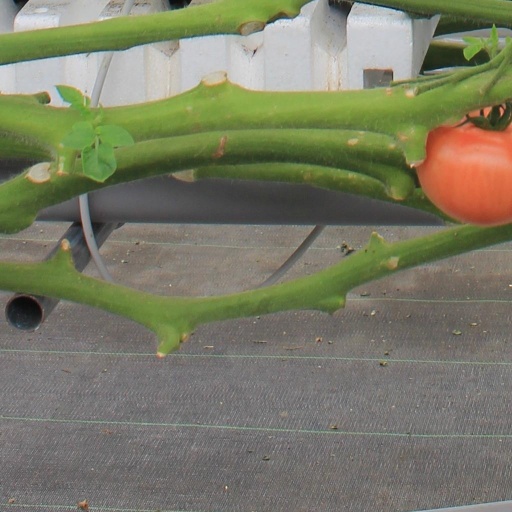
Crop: tomato